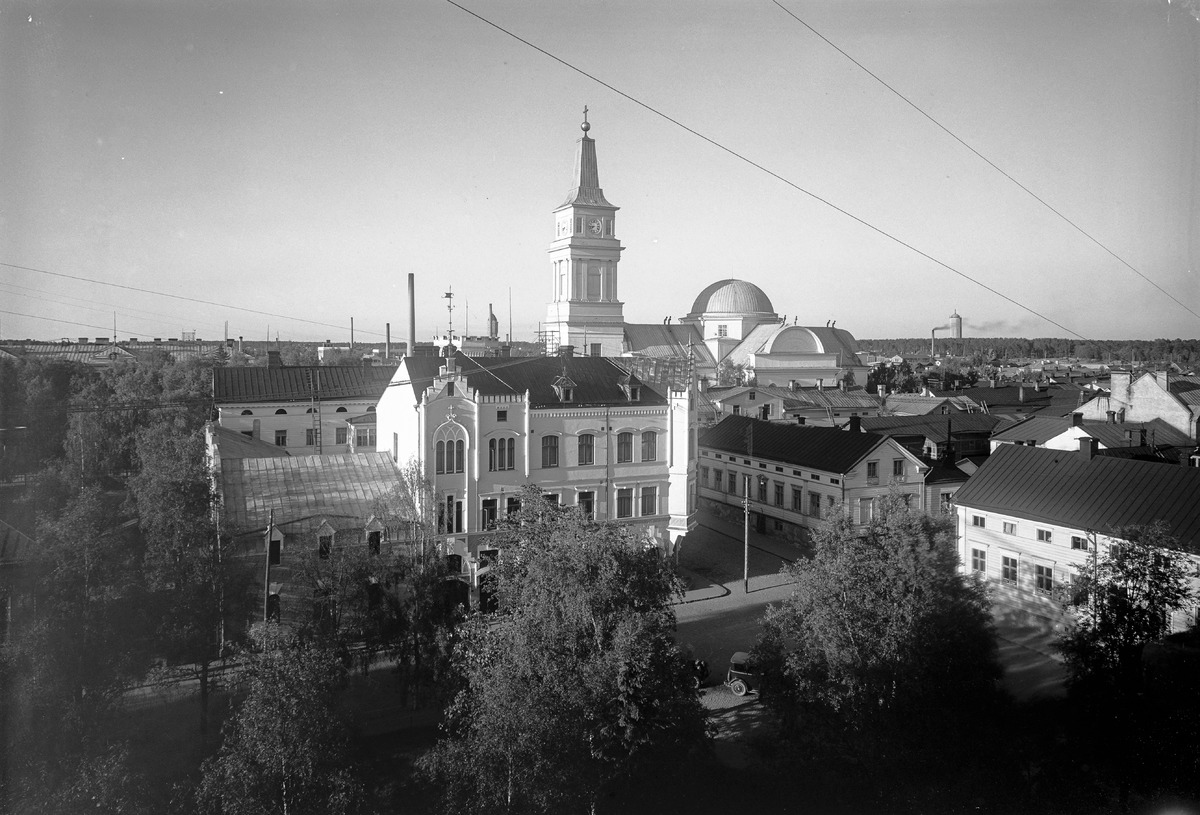
Näkymä Oulusta
A view from Oulu
sisällön kuvaus: Näkymä Oulusta todennäköisesti vuonna 1936. Kuvan keskellä kohoaa Oulun tuomiokirkon torni. content description: A view from Oulu probably in 1936. The steeple of Oulu cathedral is in the middle of the picture.
Vuosi: 1936
Paikka: Suomi, Oulu, Suomi, Pohjois-Pohjanmaa, Oulu
Aiheet: kaupunkikuvat; yleiskuva; kirkkorakennukset; Oulun tuomiokirkko; kaupungit; rakennukset; maisema; cities; towns; church buildings; Oulu cathedral; view; scene; landscape; buildings